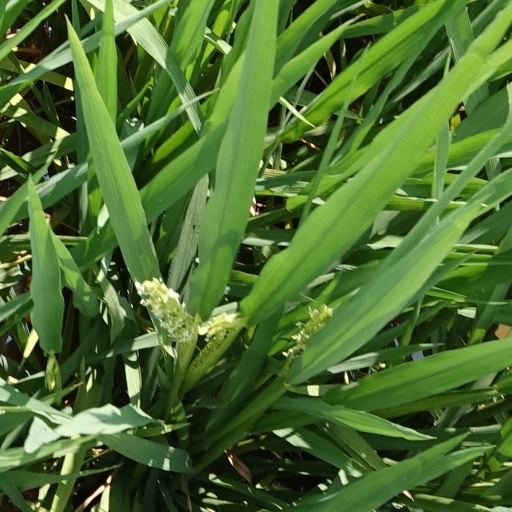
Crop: rice